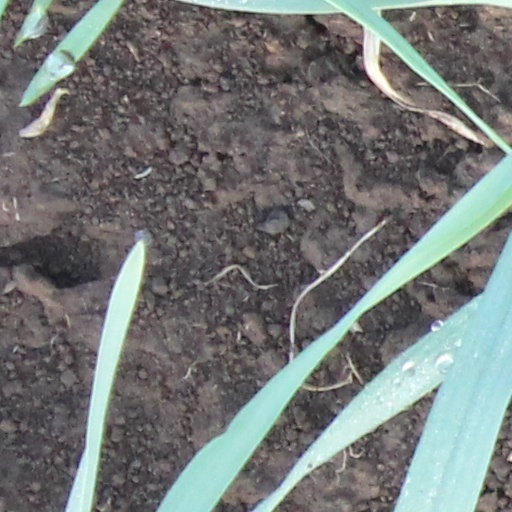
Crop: wheat